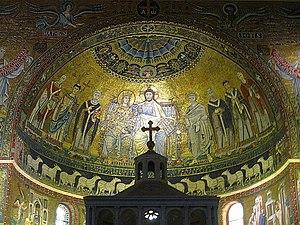
Mosaïques de l’abside représentant le Christ et la Vierge sur un trône, les saints Calixte et Laurent, le pape Innocent II, Pierre, Corneille, Jules Ier et Calépode. Au-dessous, deux files d'agneaux se dirigent vers l'Agneau de Dieu.- Basilica di Santa Maria in Trastevere à Rome (Italie).